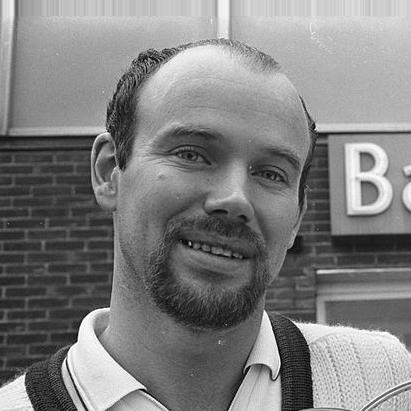
Age: 30